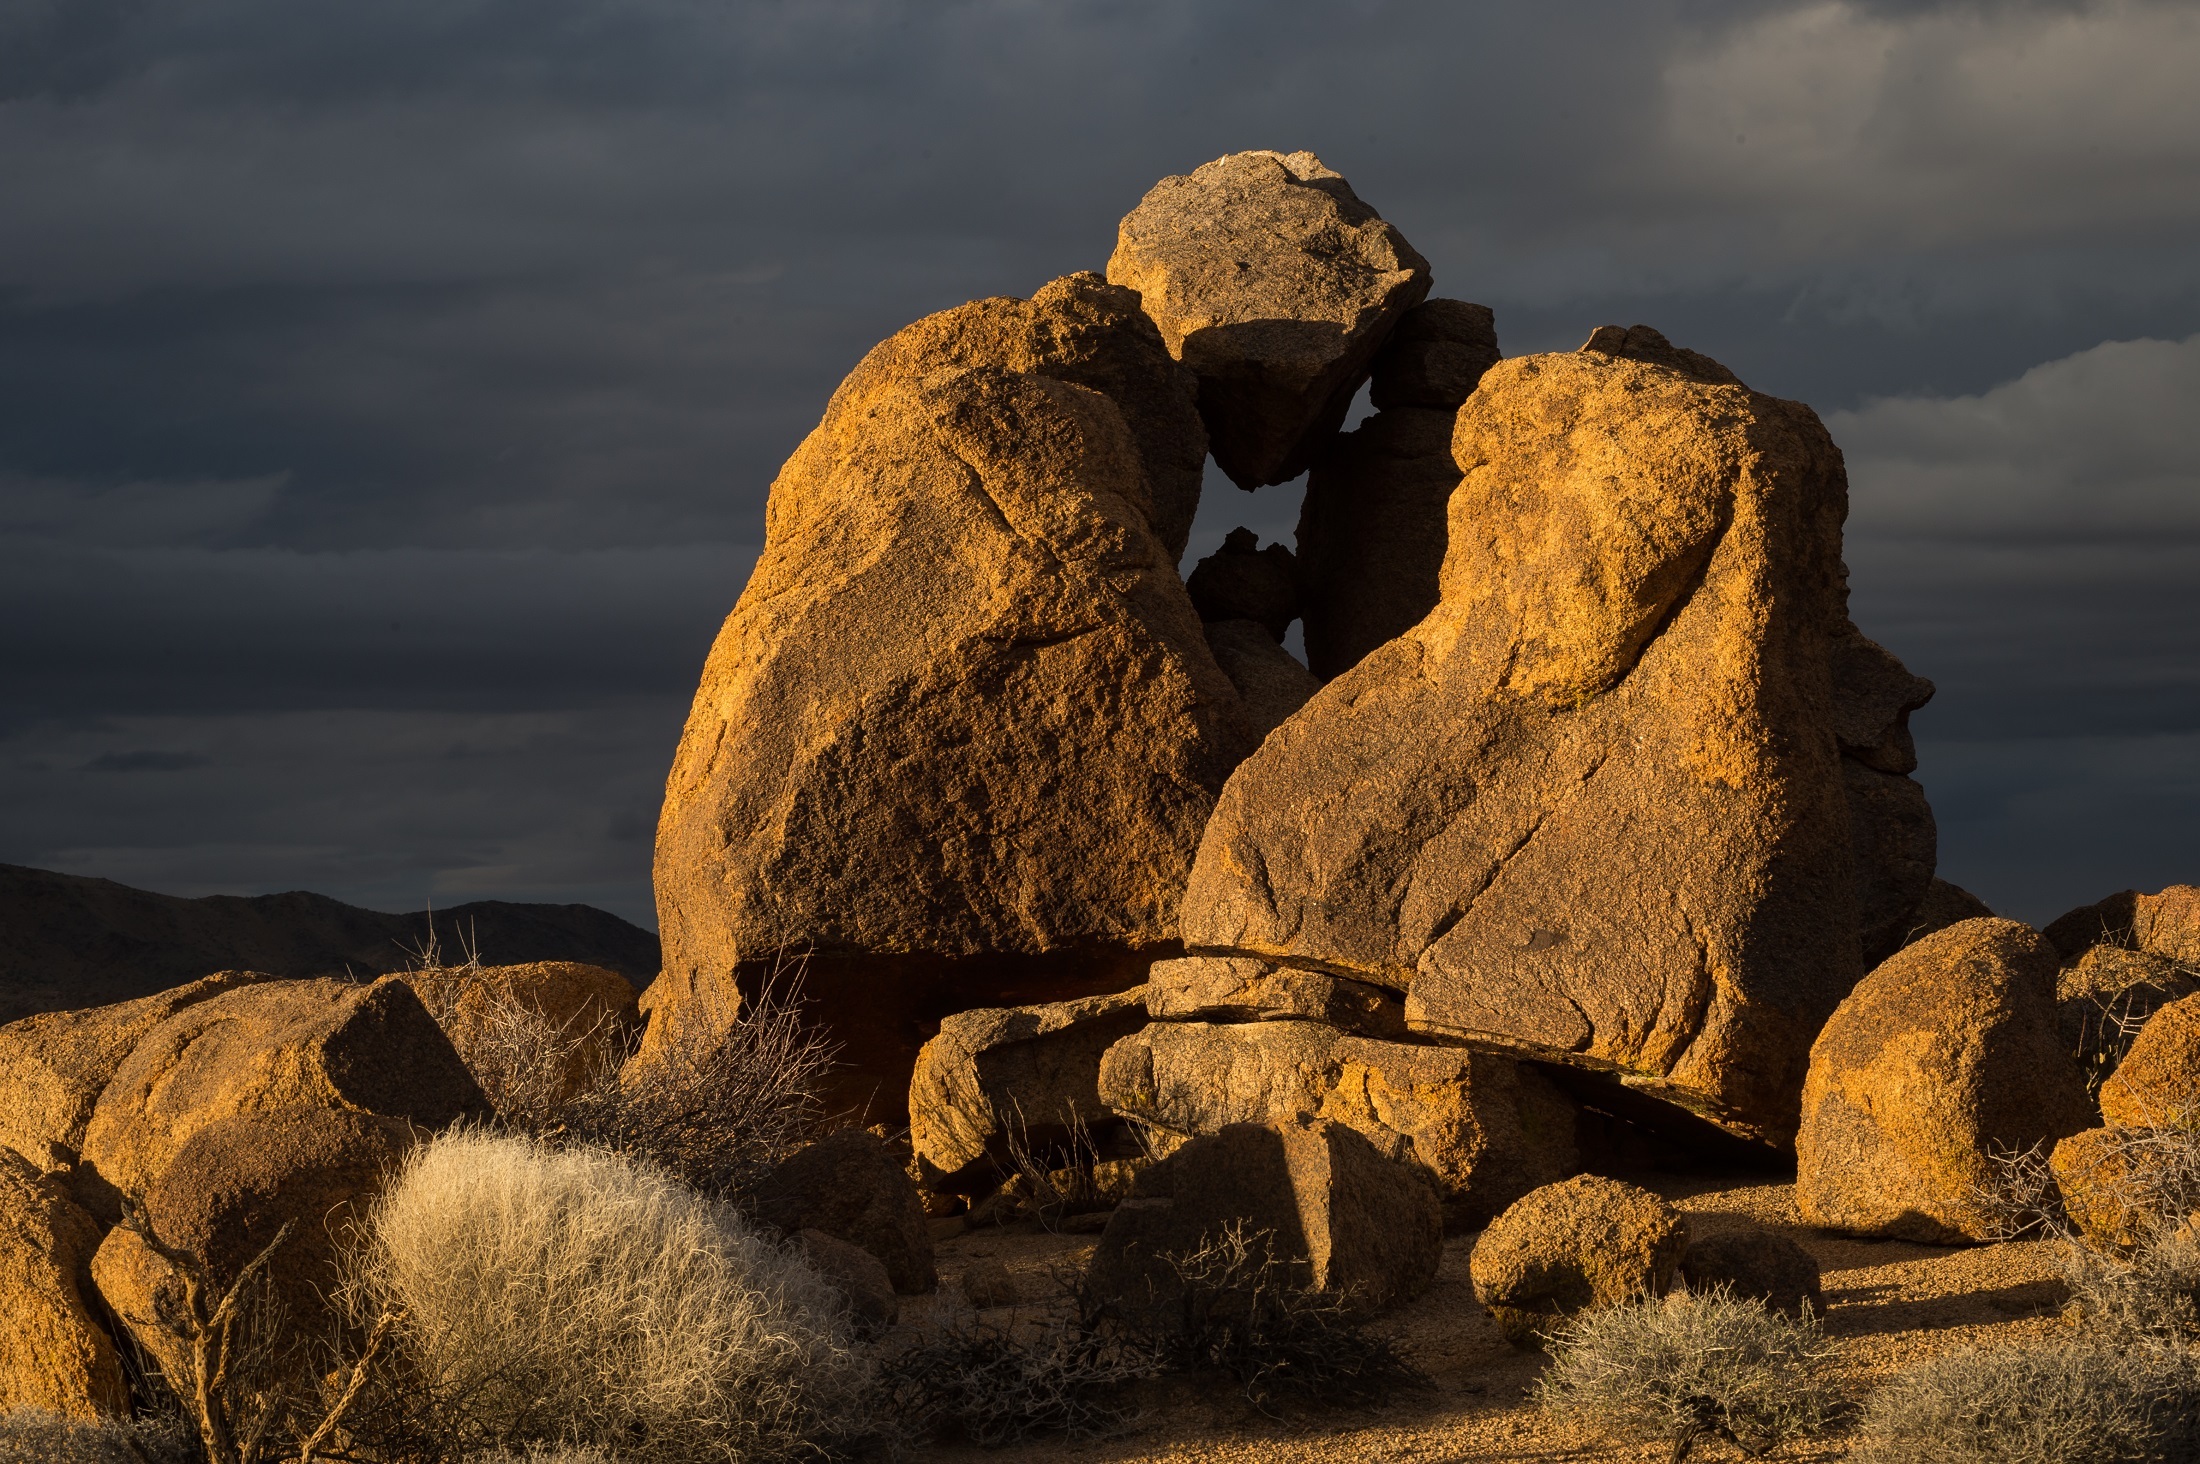
landscape, sea, coast, rock, ocean, wilderness, mountain, sunset, desert, sandstone, formation, cliff, dusk, evening, twilight, reflection, scenic, scenery, usa, rock formation, terrain, california, material, erosion, outdoors, west, stones, shadows, clouds, geology, boulders, geologic, joshua tree national park